Augustus Meyers

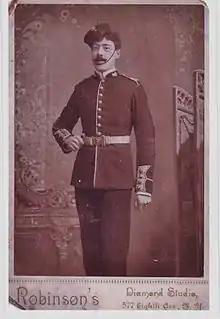
Augustus Meyers. Musician in the US Army, 2nd Infantry

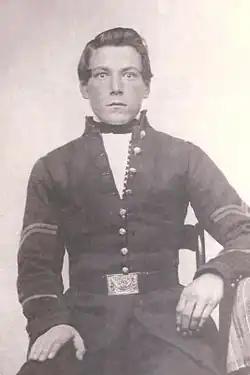
Augustus Meyers in 1863

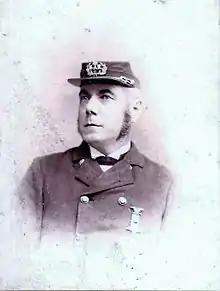
Augustus Meyers. G.A.R. uniform circa 1888

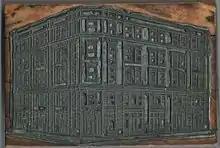
Lead engraving of 120 Eleventh Avenue, Manhattan. Made in 1911 to print marketing materials.

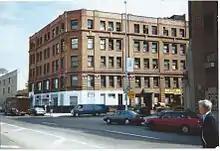
120 Eleventh Avenue, Manhattan. 1994.

Augustus Meyers (1841–1919) was an American soldier during the Civil War best known for writing Ten Years in the Ranks, U.S. Army, an account of his life in the military. The book is an important historical document that contains many unique descriptions of practices that would otherwise be unknown. Augustus was the first to write about the training he received at the School of Practice on Governor's Island, New York, where Army musicians were trained.